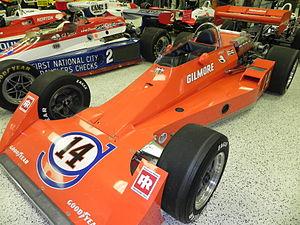
Les 500 miles d'Indianapolis 1977, organisés le dimanche 29 mai 1977 sur l'Indianapolis Motor Speedway, sont une course automobile. Ils ont été remportés par le pilote américain A. J. Foyt sur une Coyote-Ford.
Anthony Joseph Foyt Jr., né le 16 janvier 1935 à Houston, est un pilote américain. Son palmarès est l'un des plus grands de l'histoire du sport automobile : Vainqueur de sept titres dans le championnat USAC, il a remporté notamment les 500 miles d'Indianapolis à quatre occasions, les 24 Heures du Mans en 1967, les Daytona 500 en 1972, les 12 Heures de Sebring en 1985 et deux fois les 24 Heures de Daytona.